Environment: real
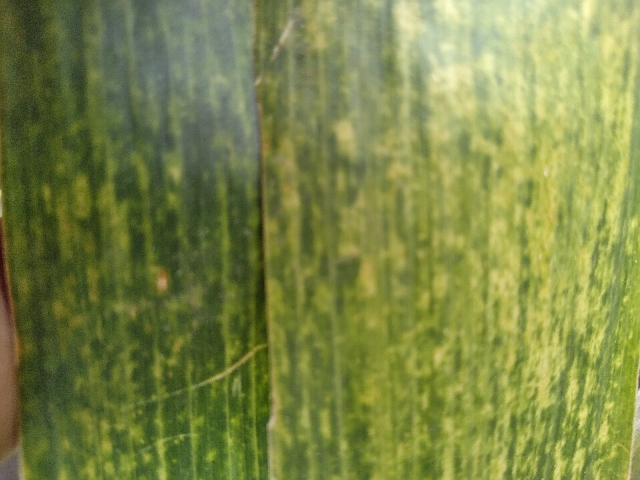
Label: lethal_necrosis